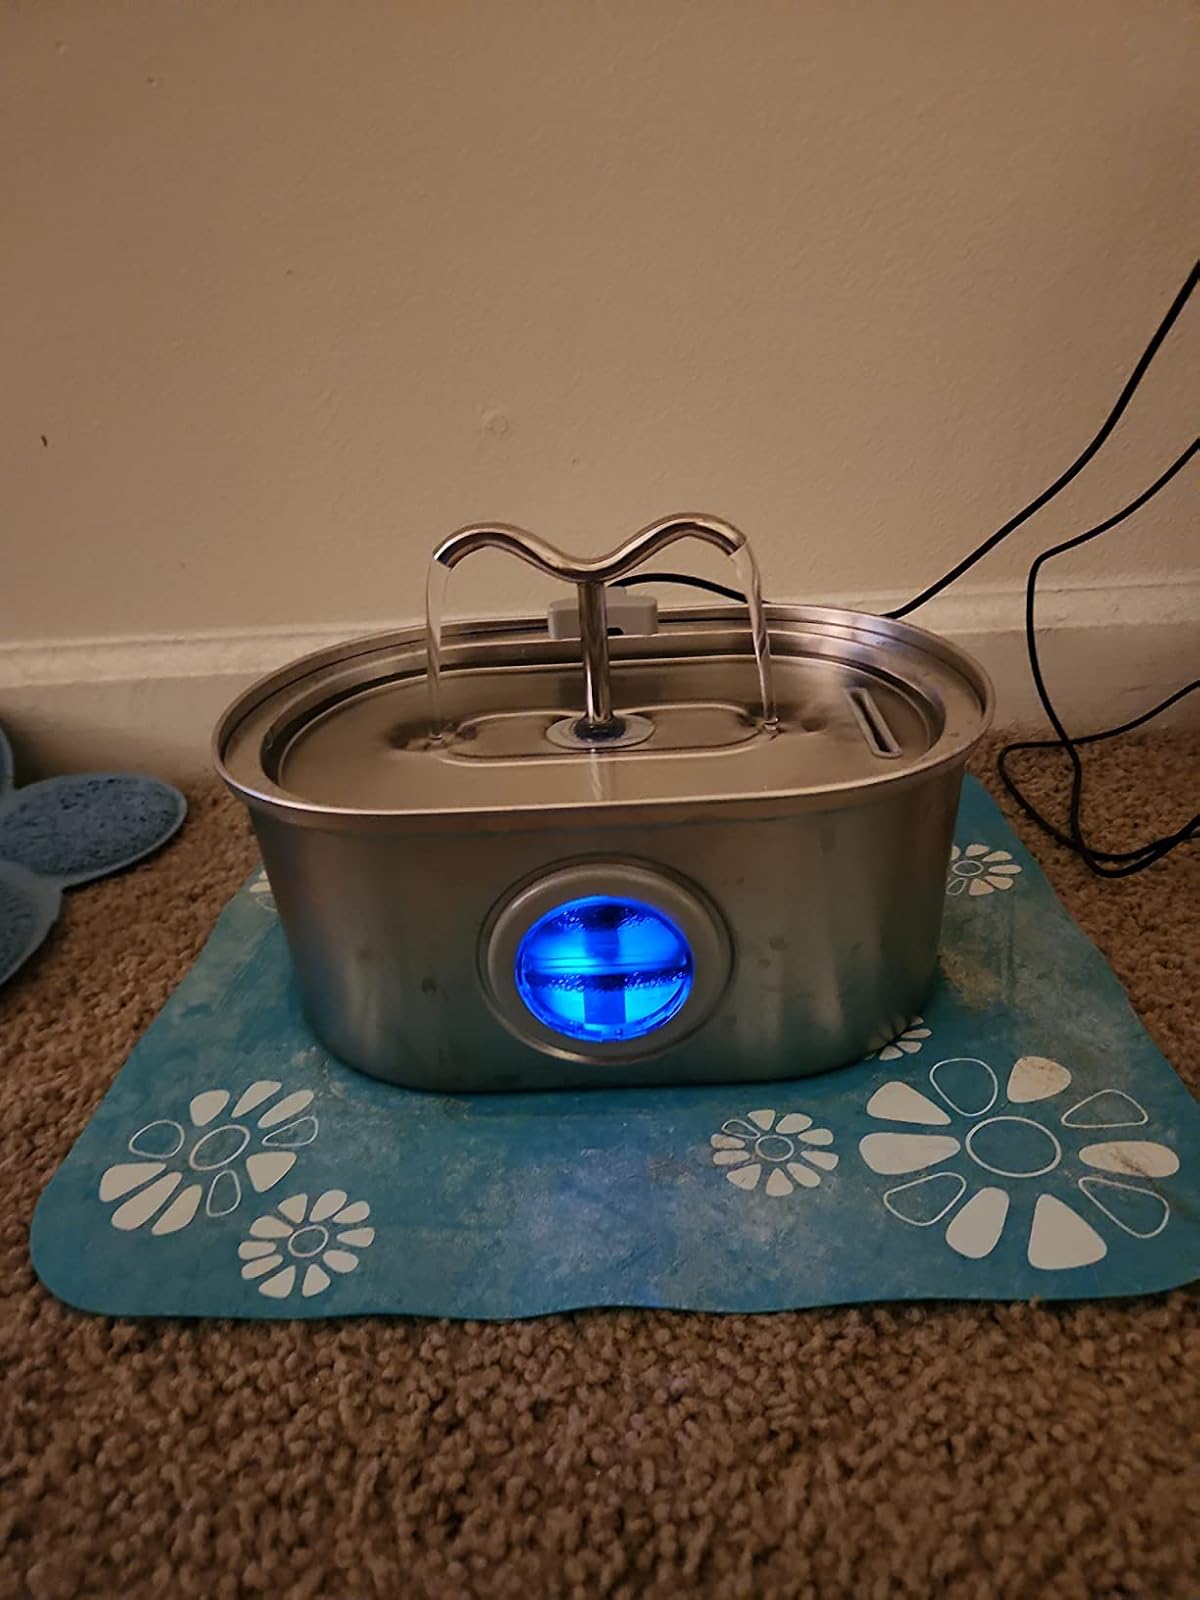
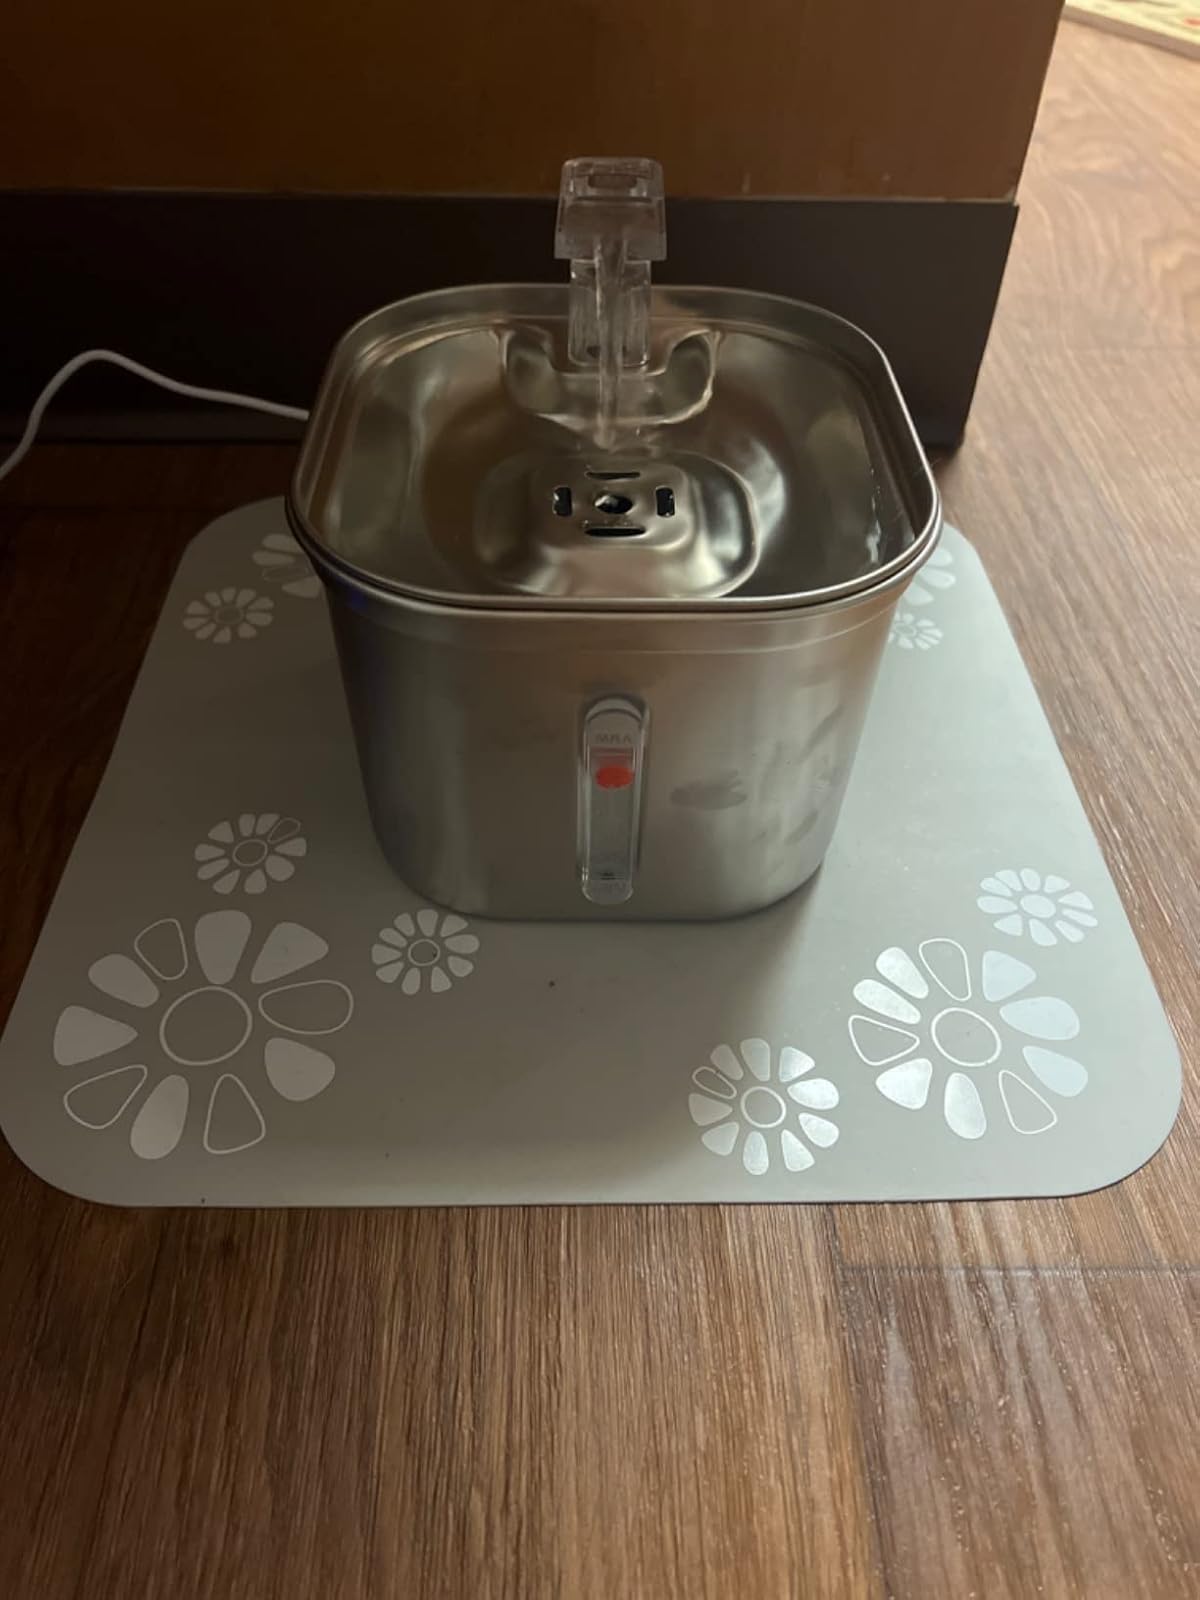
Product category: items_bowl
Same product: no